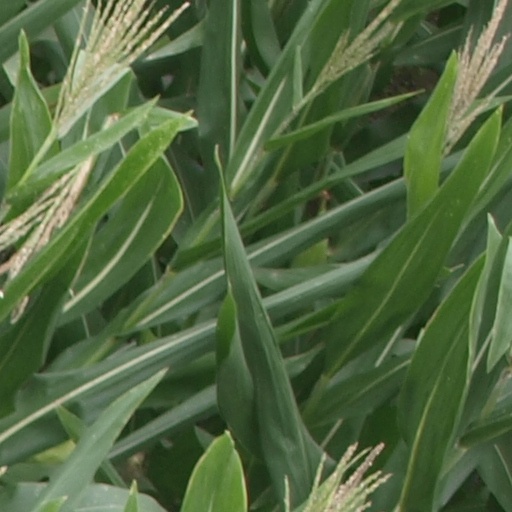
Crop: maize; corn